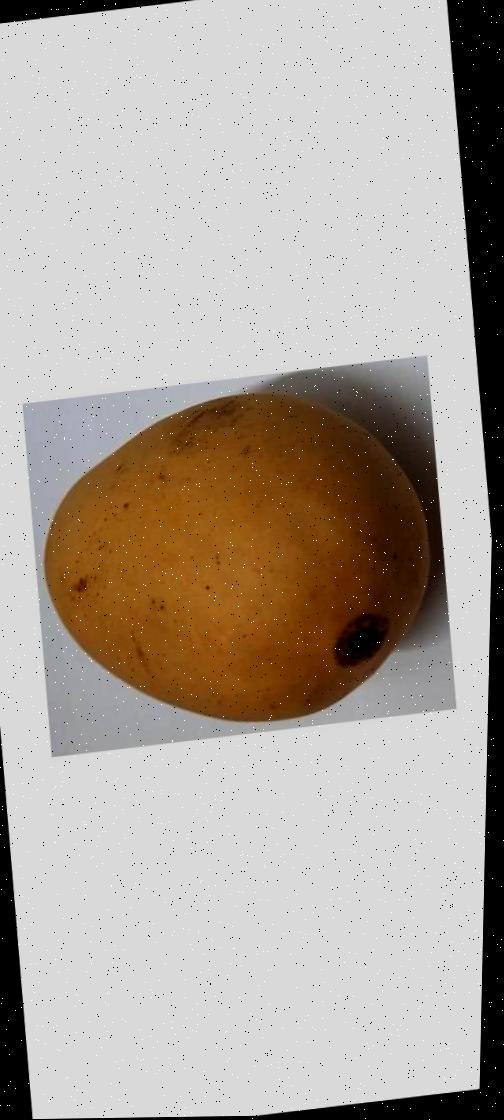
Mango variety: Katimon